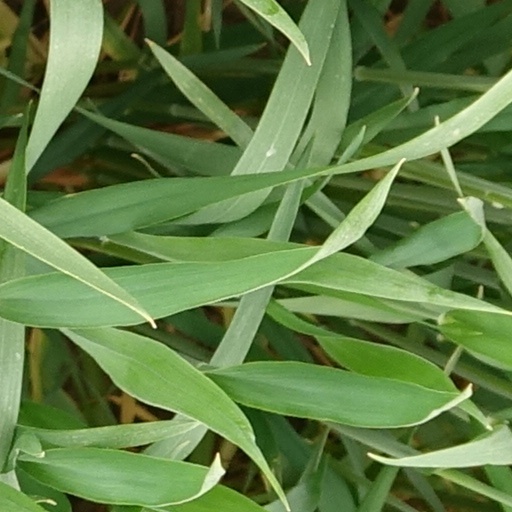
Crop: wheat